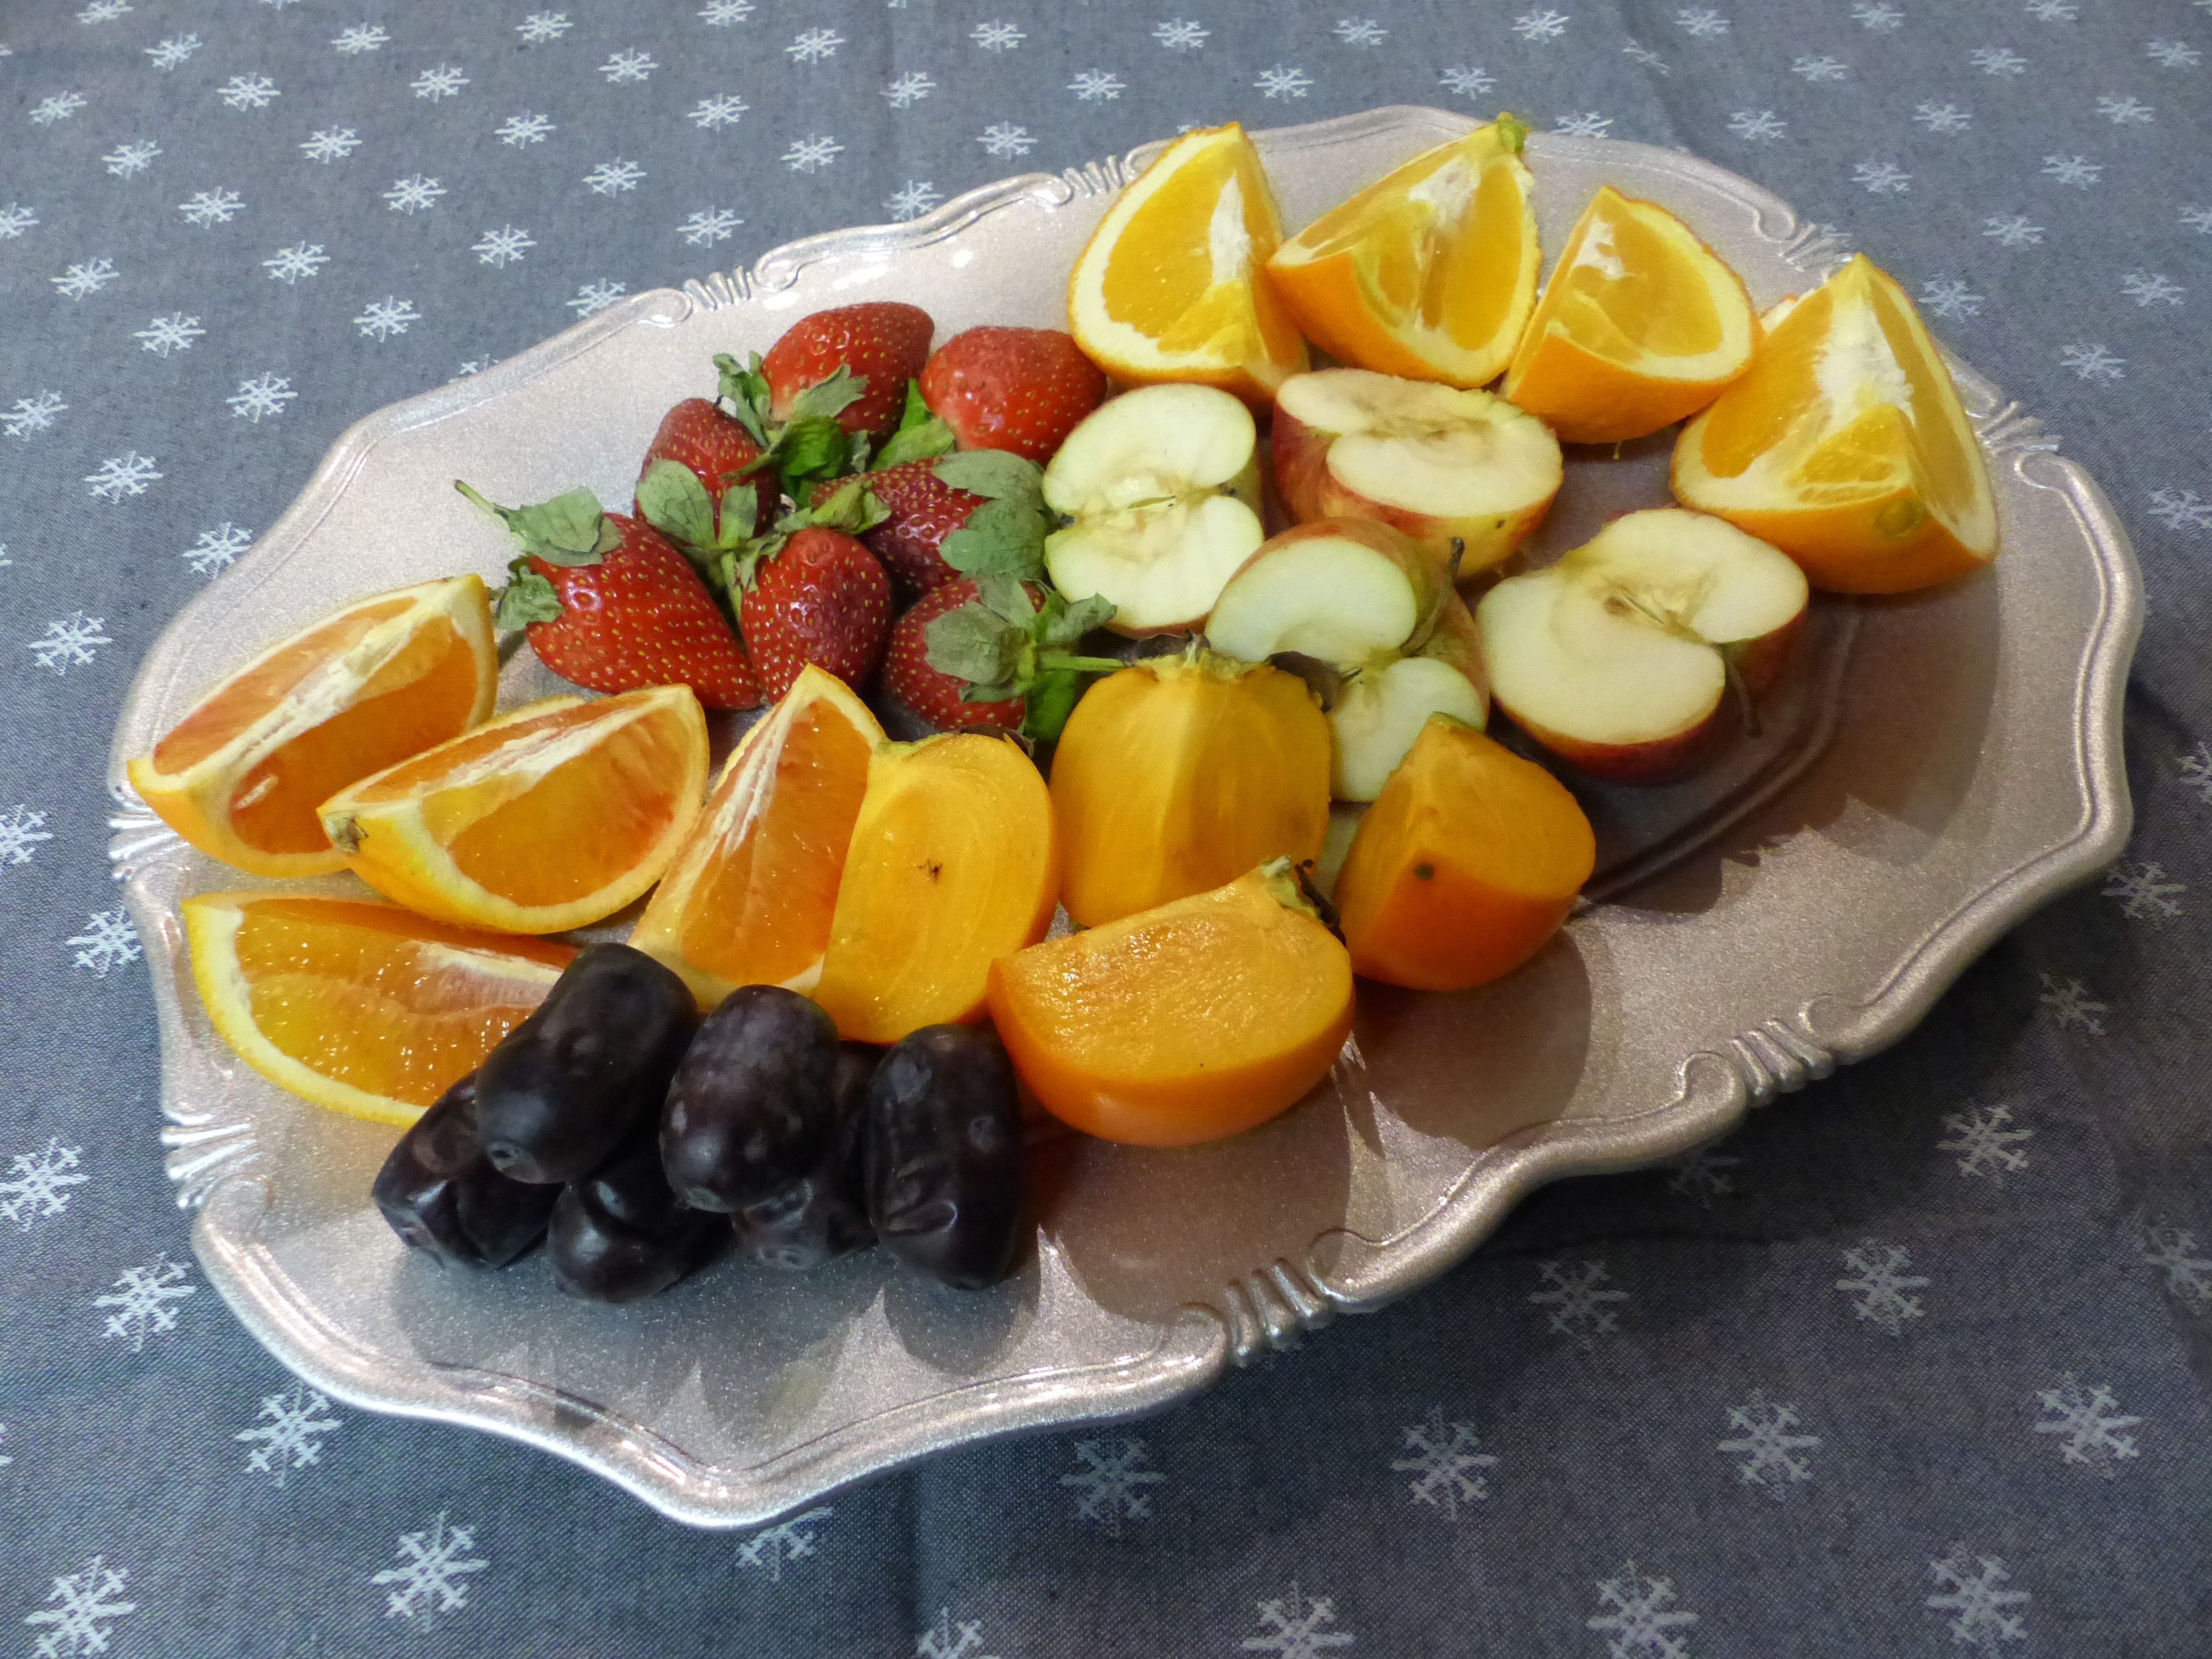
table, plant, fruit, dish, meal, food, produce, breakfast, dessert, barrel, colors, canvas, flowering plant, land plant